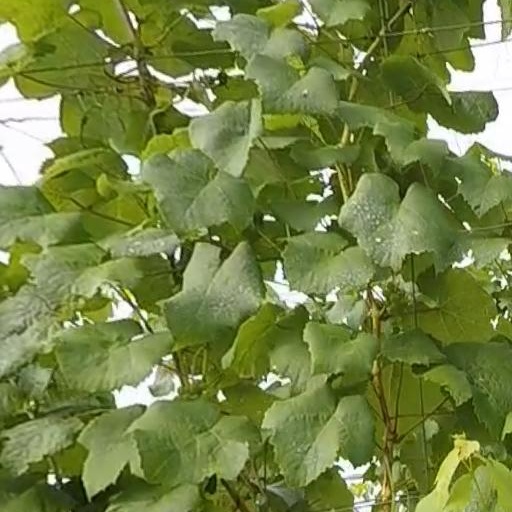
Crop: grape